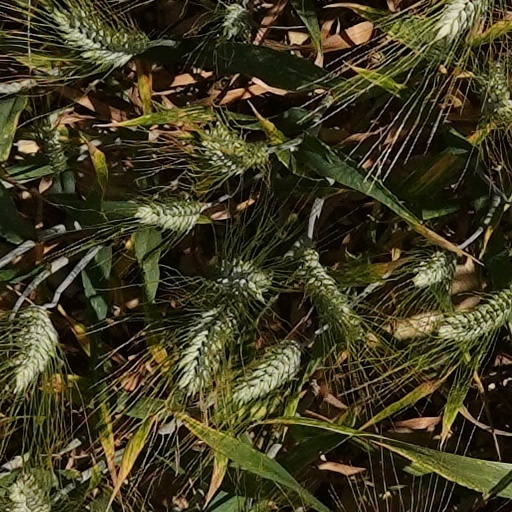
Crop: wheat